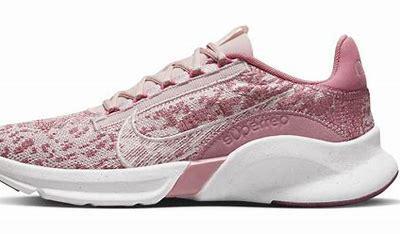
Brand: Nike
Model: Superrep Go 3 Flyknit Next Nature